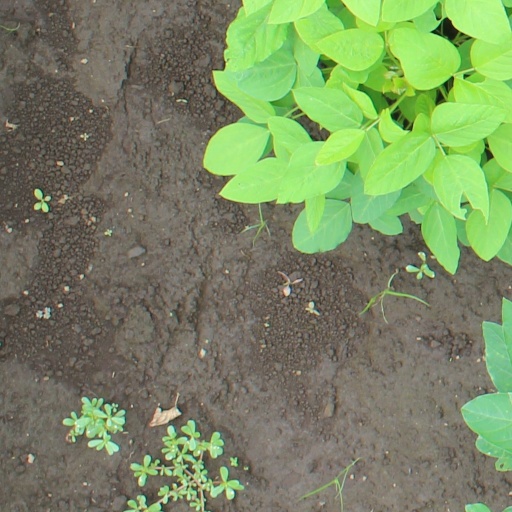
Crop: soybean